Meidum

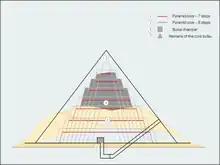
The structure of the pyramid

The pyramid at Meidum is thought to be the first of three main pyramids built by Sneferu. It has been argued construction began under the reign of Huni, the last pharaoh of the Third Dynasty, and merely continued by Sneferu. Because of its unusual appearance, the pyramid is called "el-heram el-kaddaab" ("false pyramid") in Egyptian Arabic.